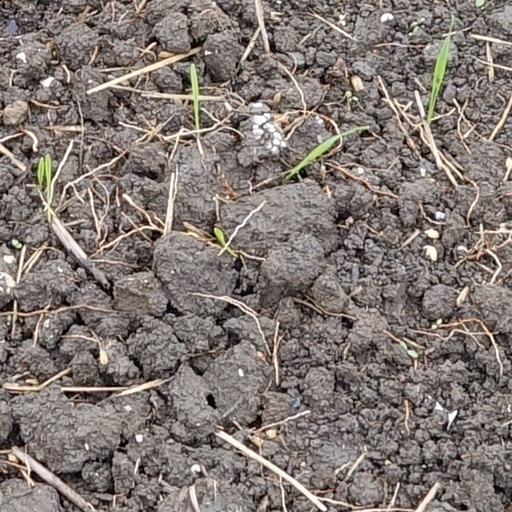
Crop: wheat